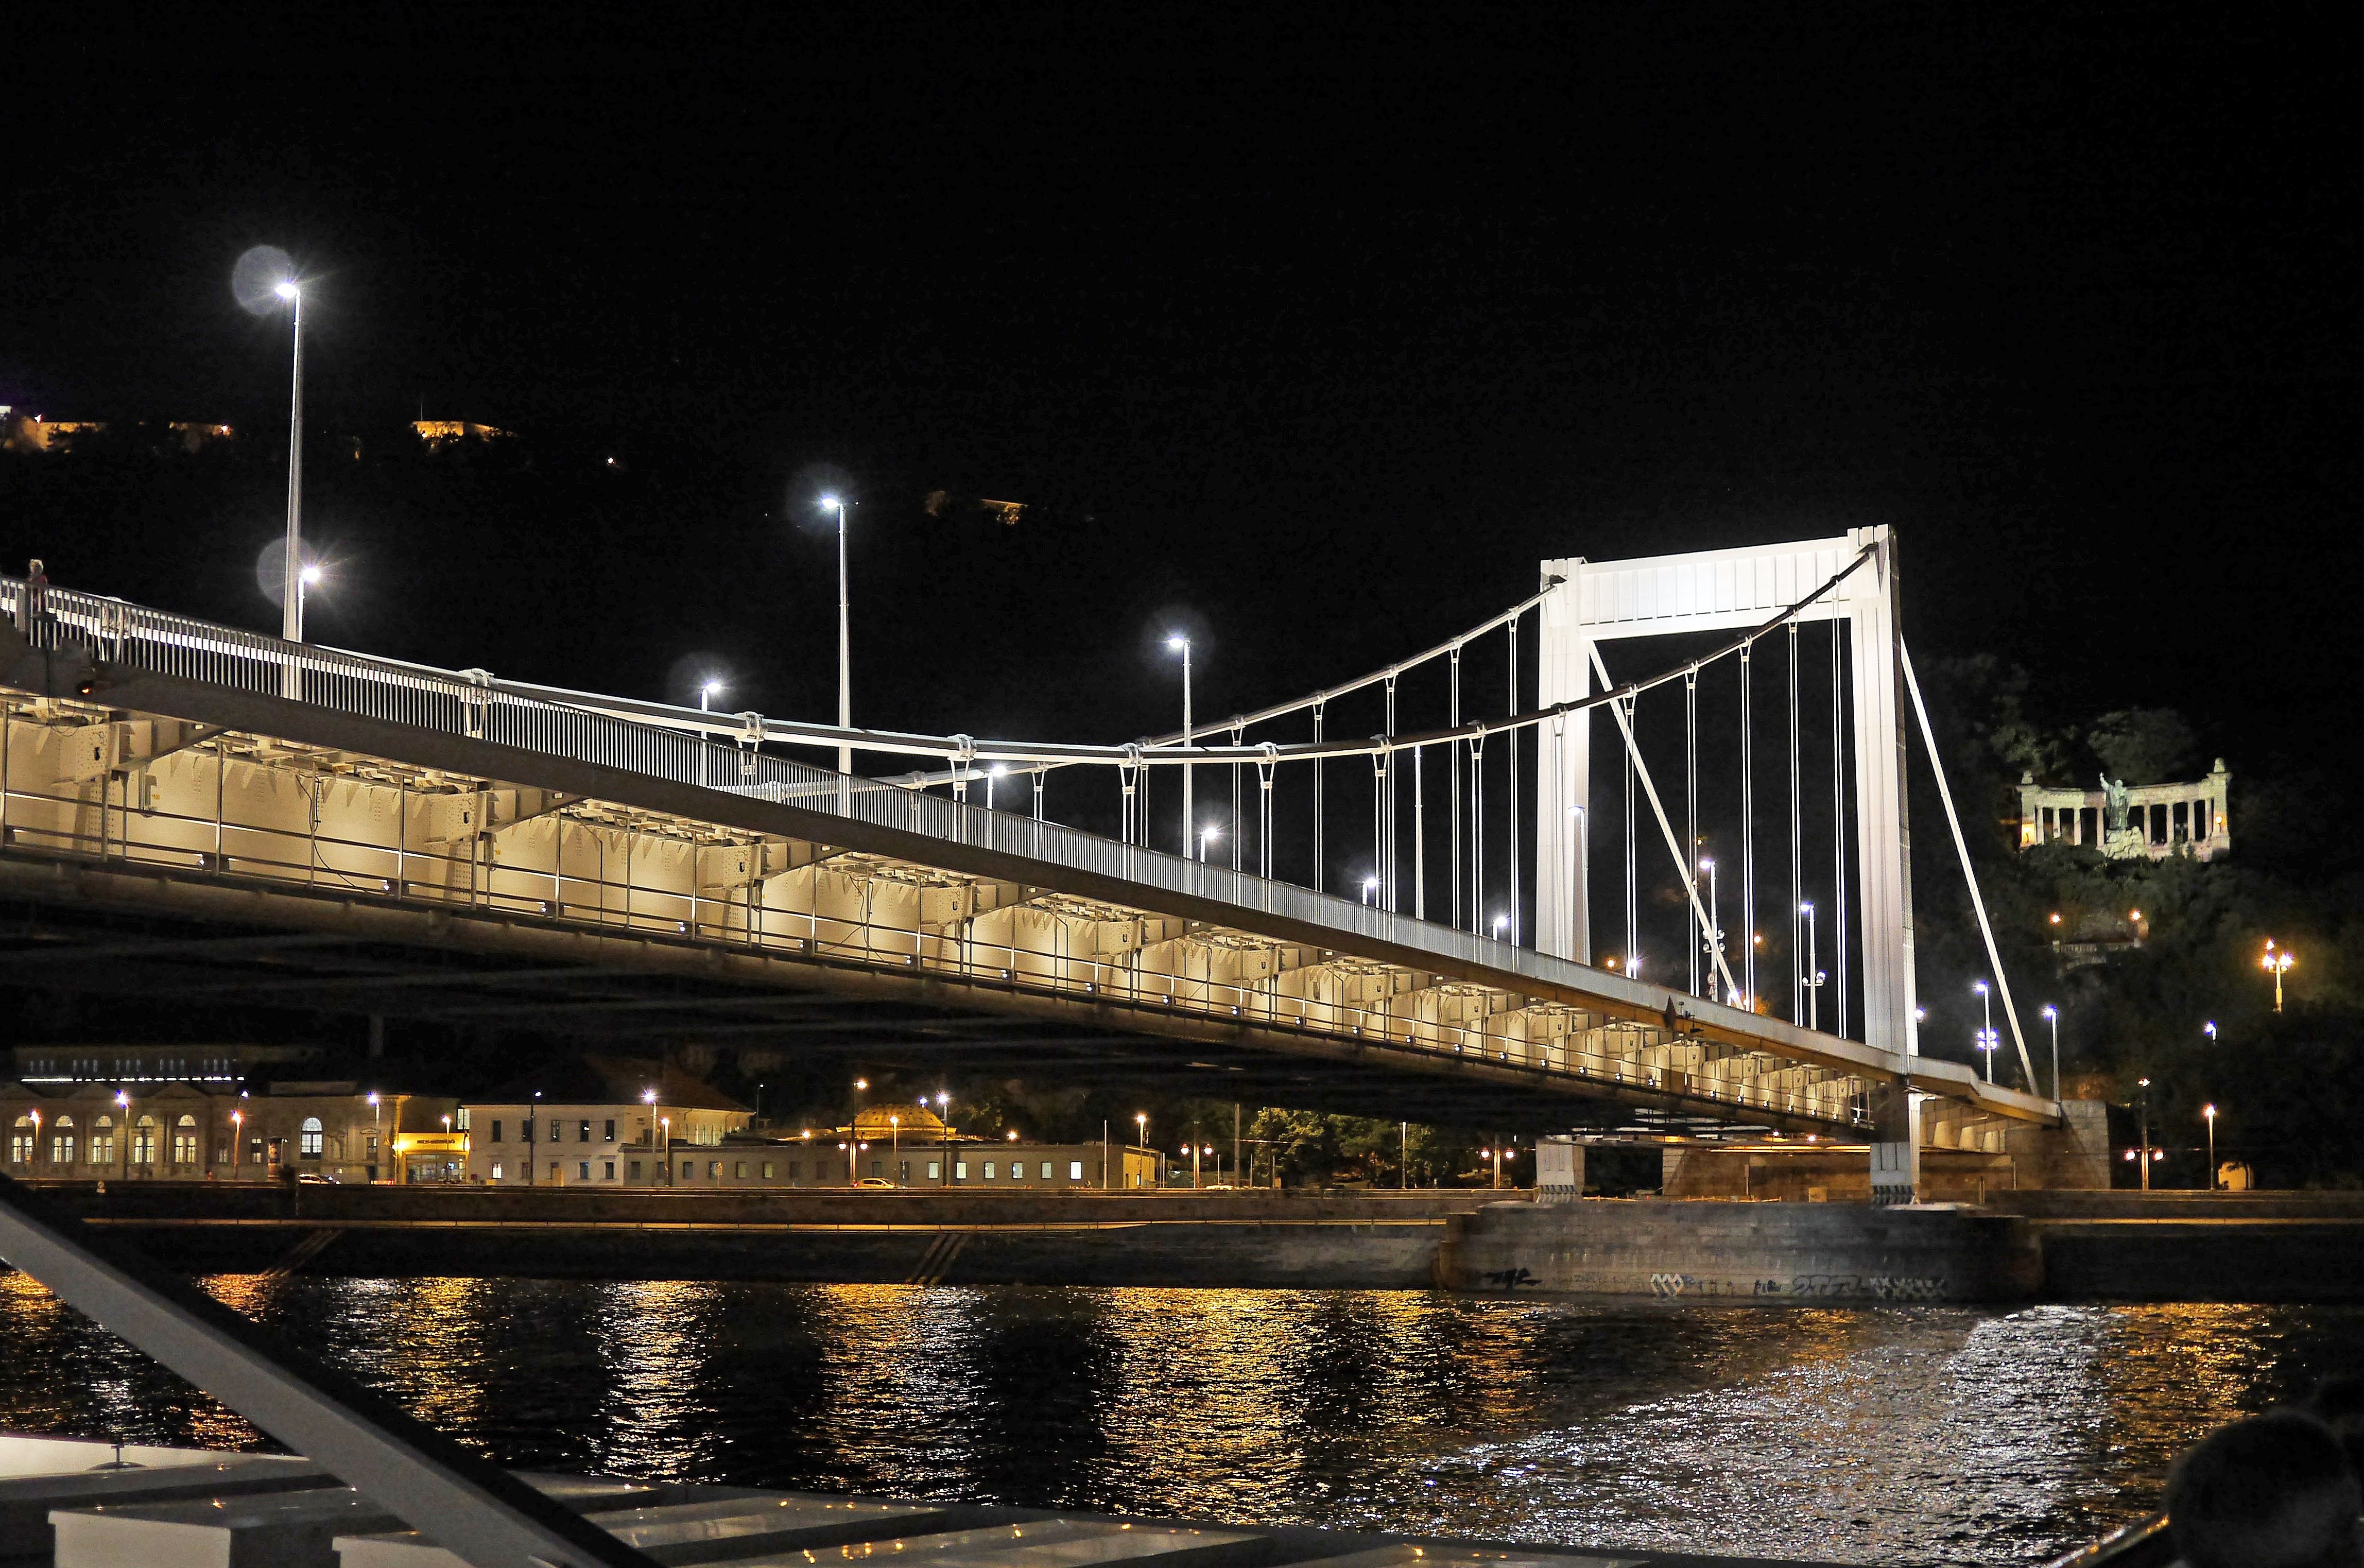
water, bridge, night, river, overpass, cityscape, suspension bridge, transit, evening, reflection, landmark, illuminated, places of interest, current, capital, danube, streetlights, budapest, hungary, citadel, water reflection, steel structure, city trip, cable stayed bridge, impressive, elisabeth bridge, night lighting, budapest at night, ship passage, gellert mountain, skyway, gellert monument, flow passage, passby, nonbuilding structure